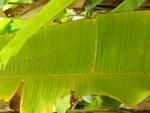
Label: xamthomonas